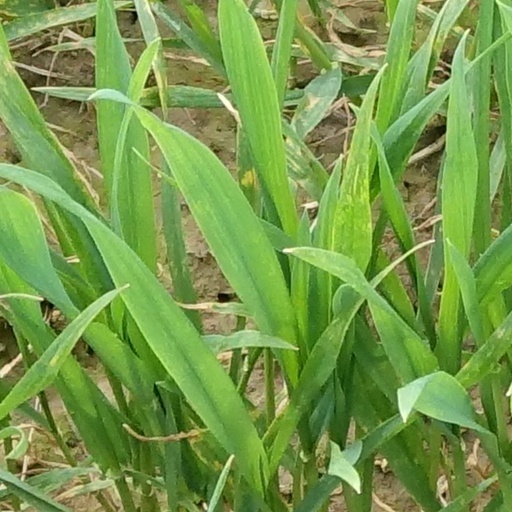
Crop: wheat